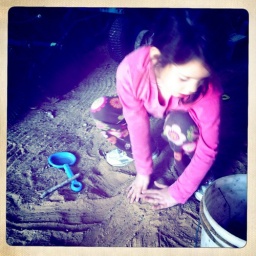
Constructing a bridge over the river for the roly pollies. Then telling us about it.